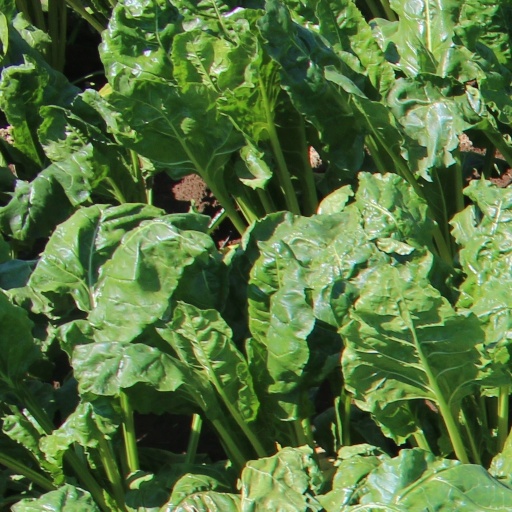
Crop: sugar beet